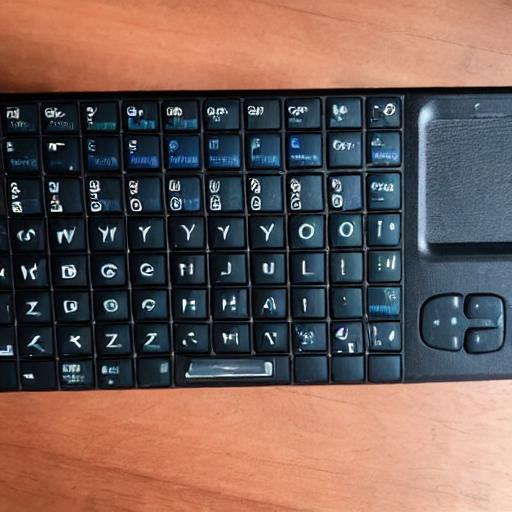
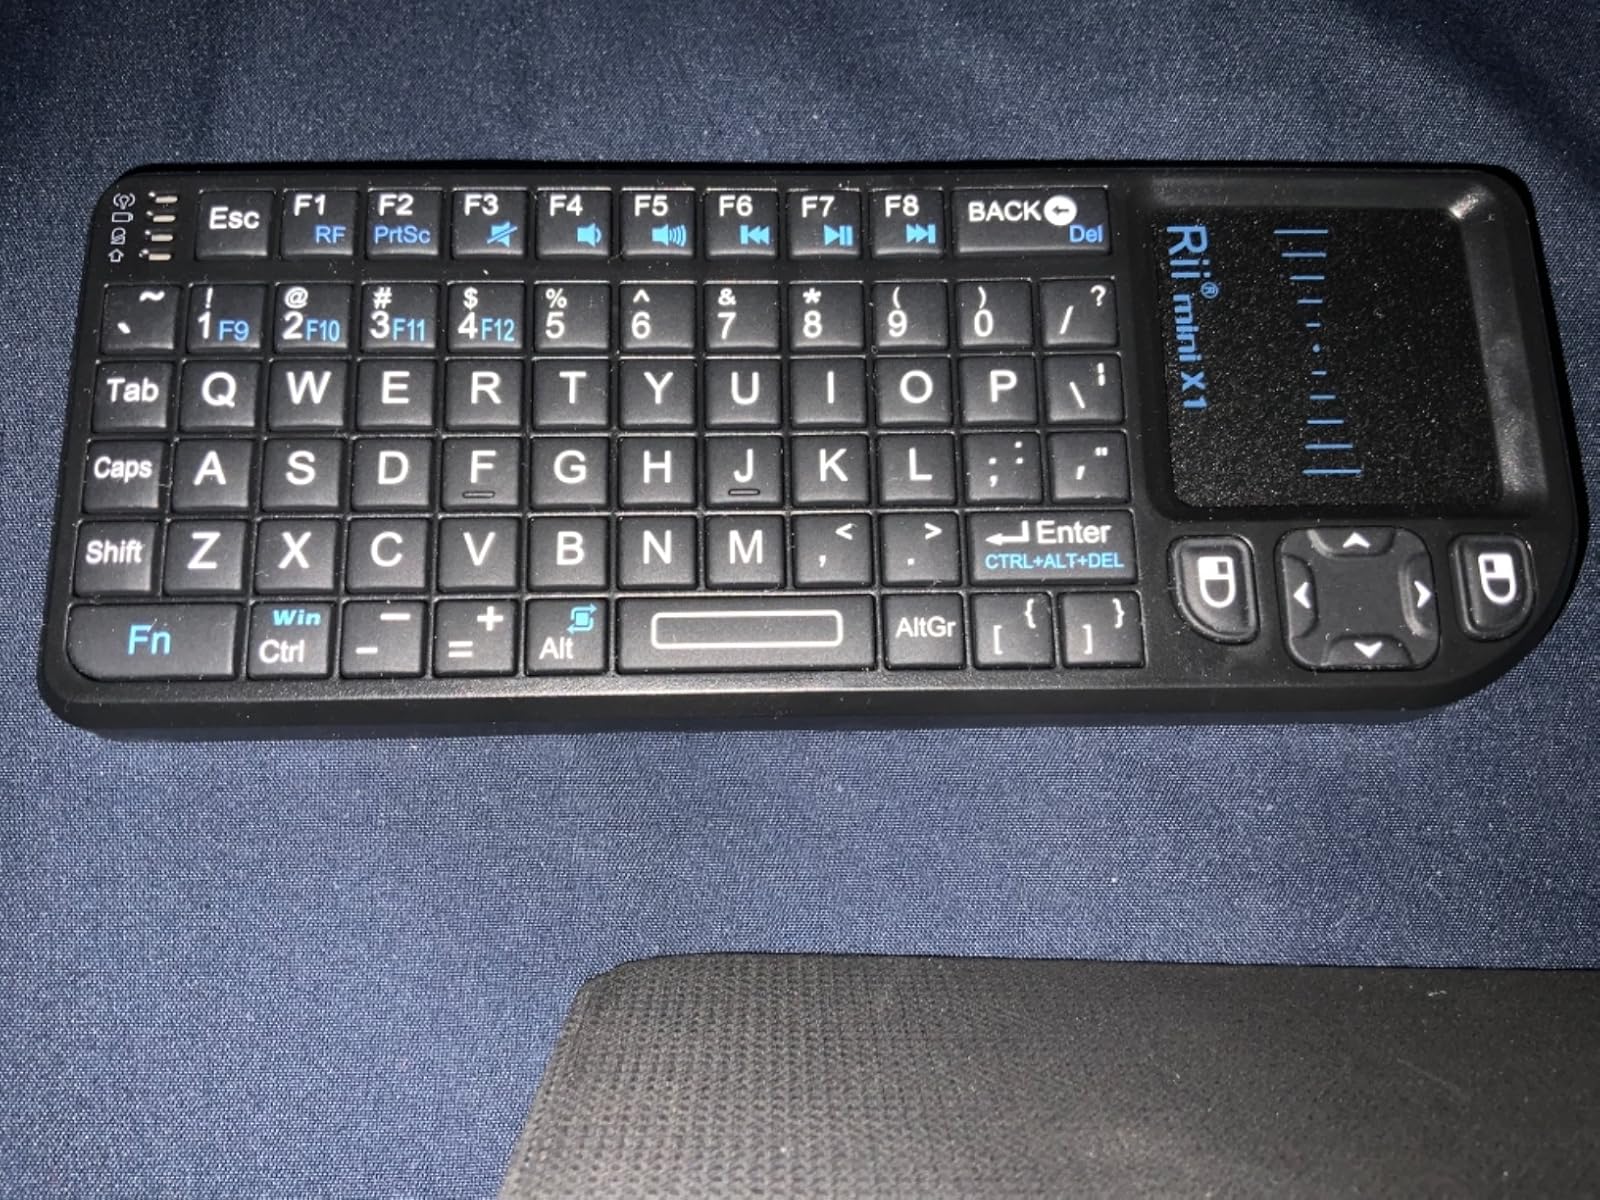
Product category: keyboard
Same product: no